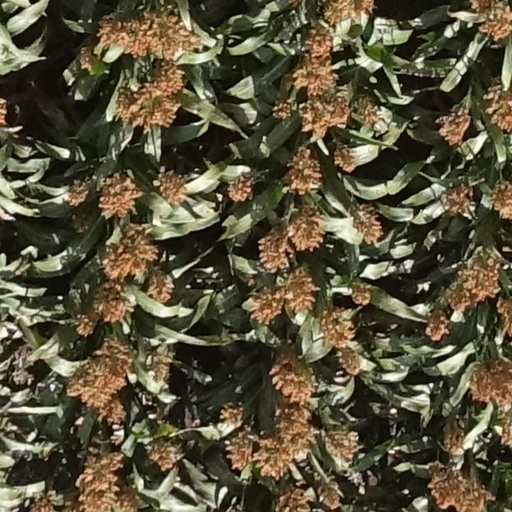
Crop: sorghum